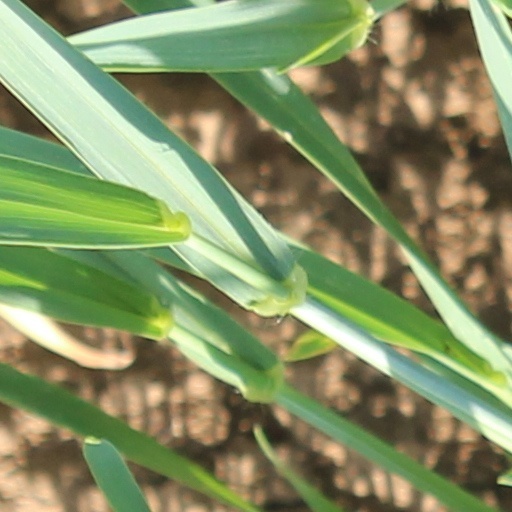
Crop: wheat